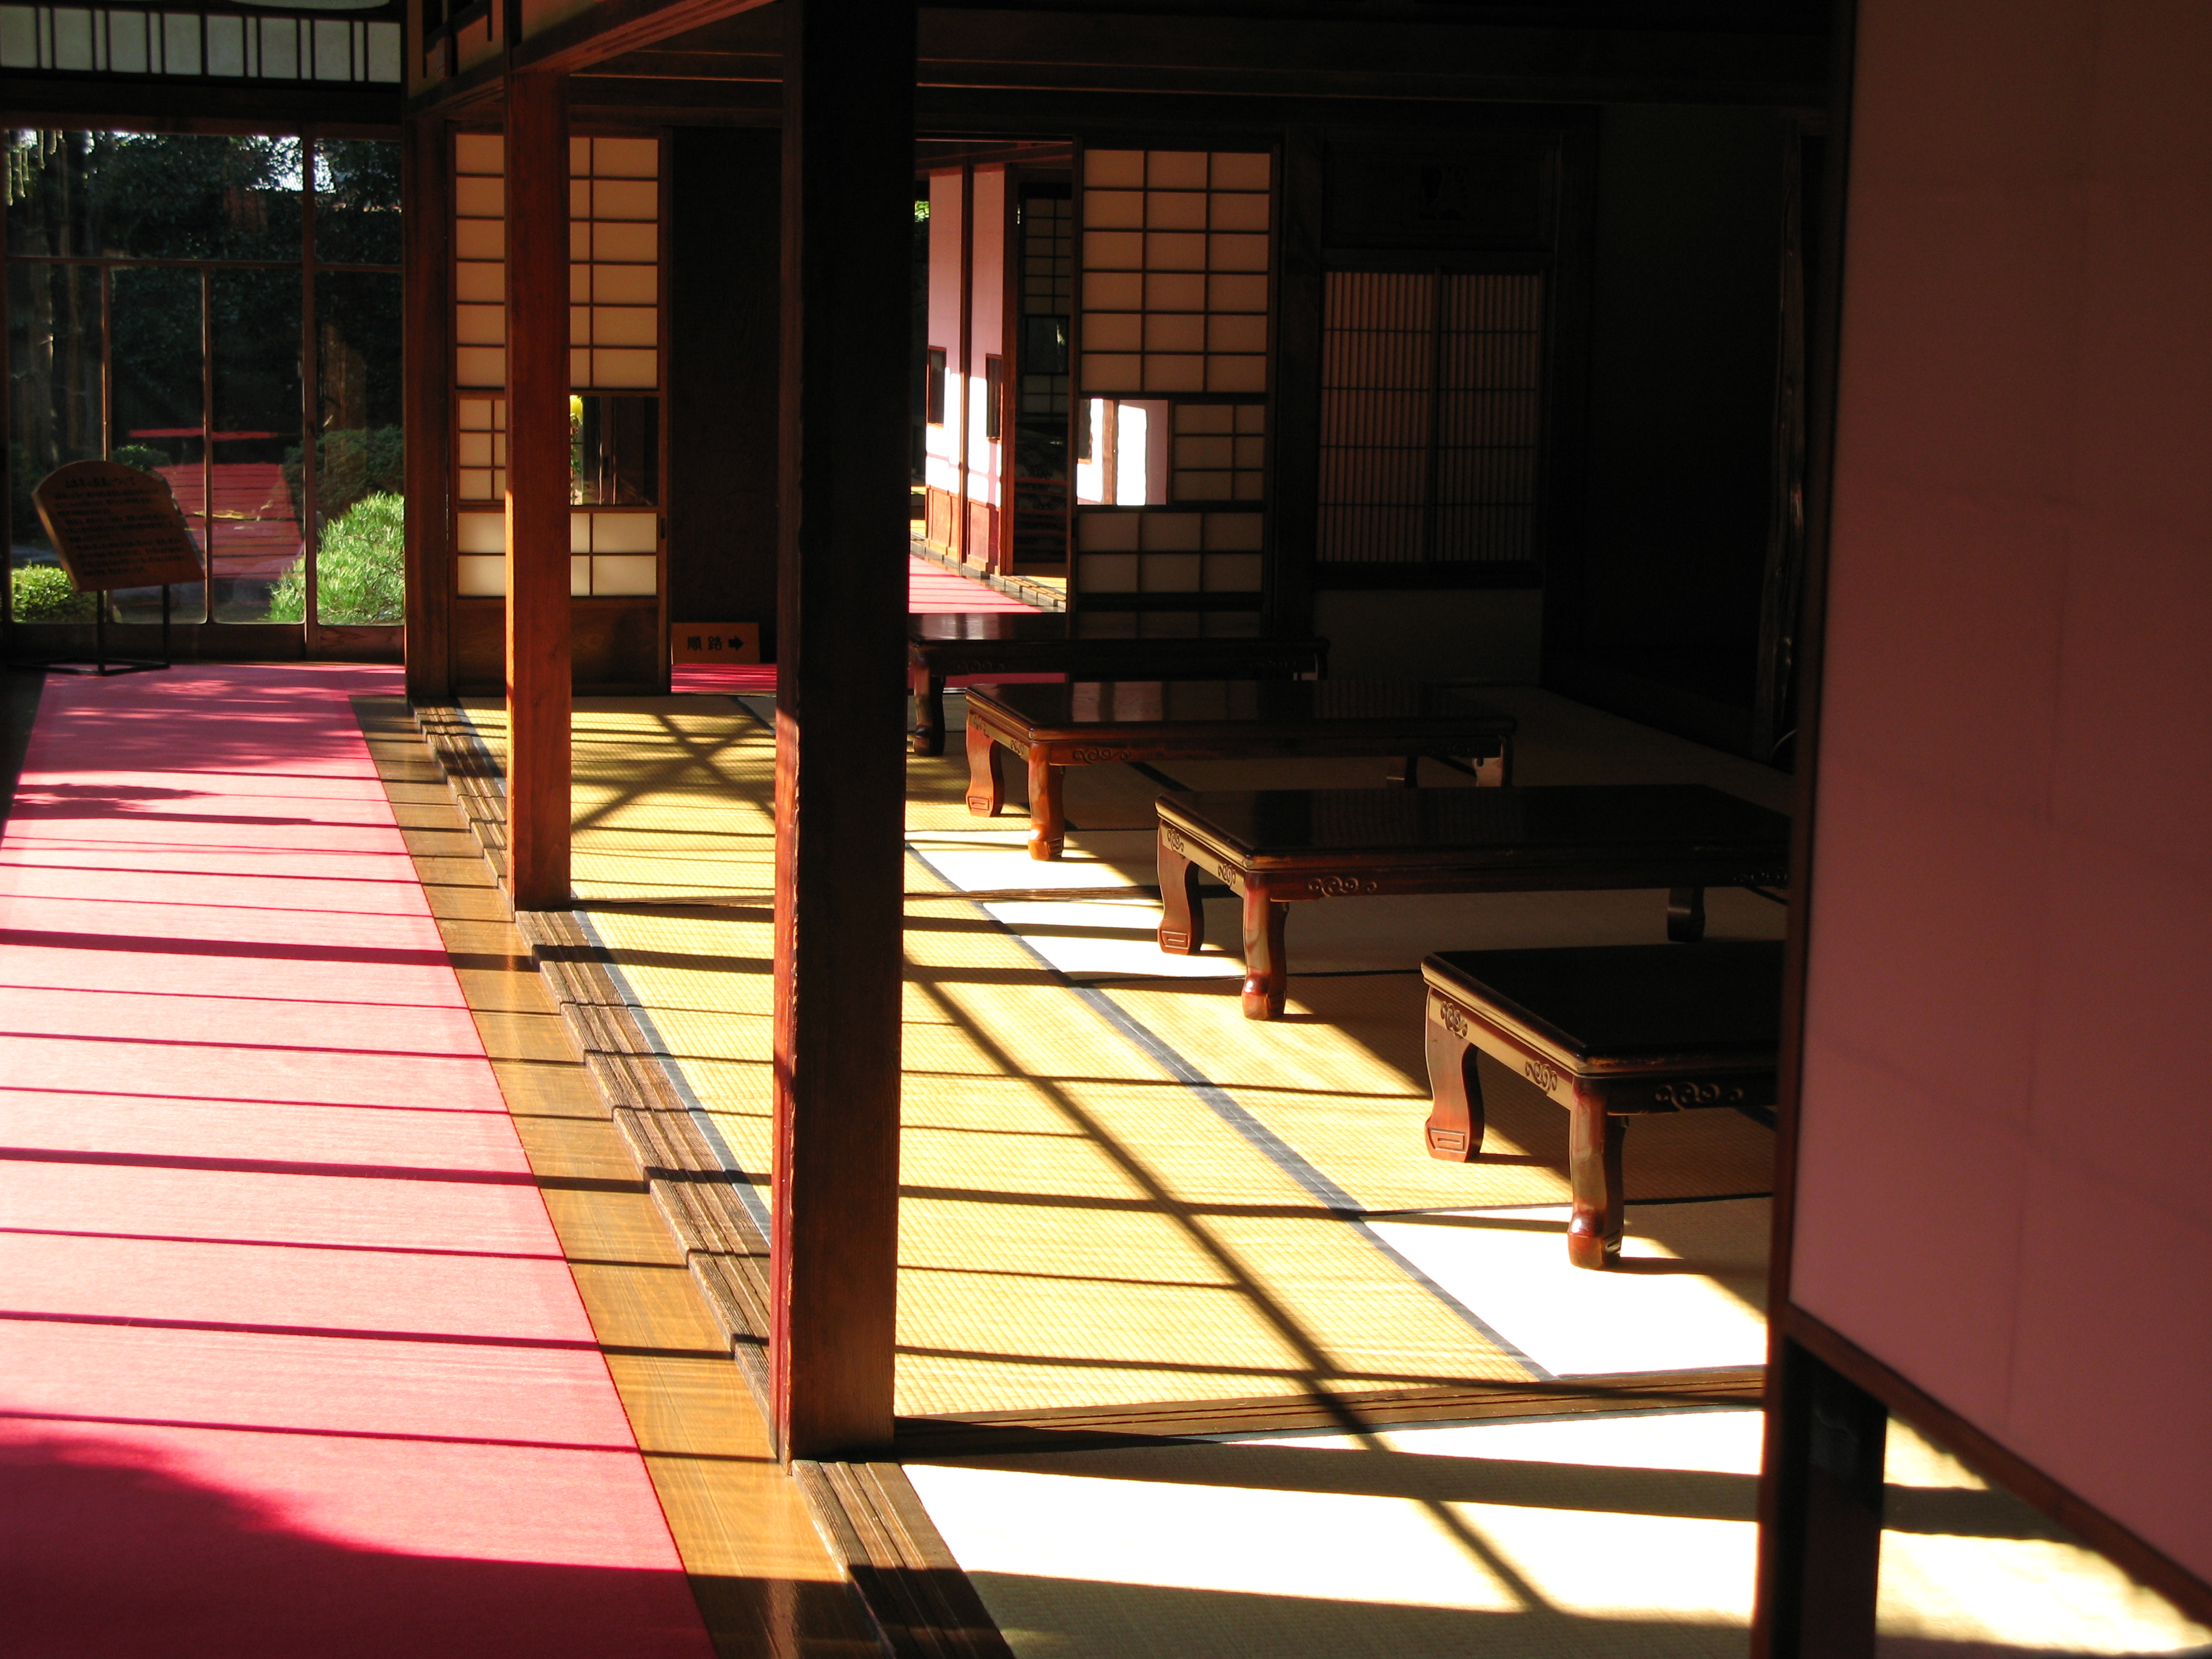
light, architecture, wood, night, house, interior, old, high, color, ancient, residence, room, lighting, interior design, cool image, design, japanese, stairs, style, hires, shape, traditional, hi, res, tatami, powershotg7, canong7, outdoor structure